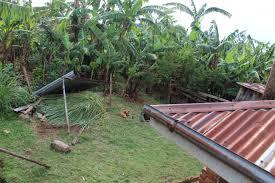
Pomoni pa mkulima,mna nyasi zilizokatwa na kuwekwa kando ya mlango unayopitia, kuenda shambani.Kuna ndizi kubwa kubwa zilizopandwa na kutoa mazao mazuri.Nyuma ya ndizi,kuna mahindi iliyopandwa,ili watu waweze kutumia.